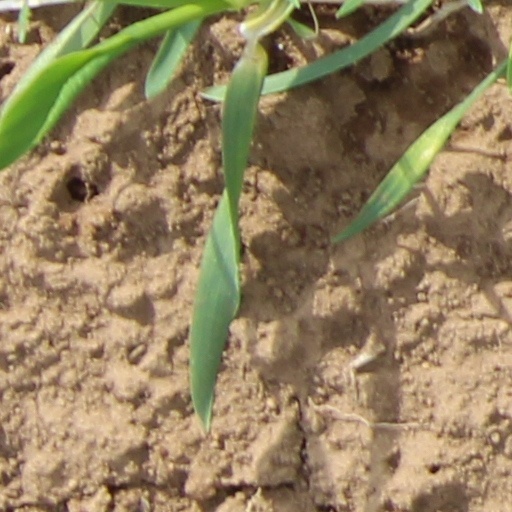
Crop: wheat